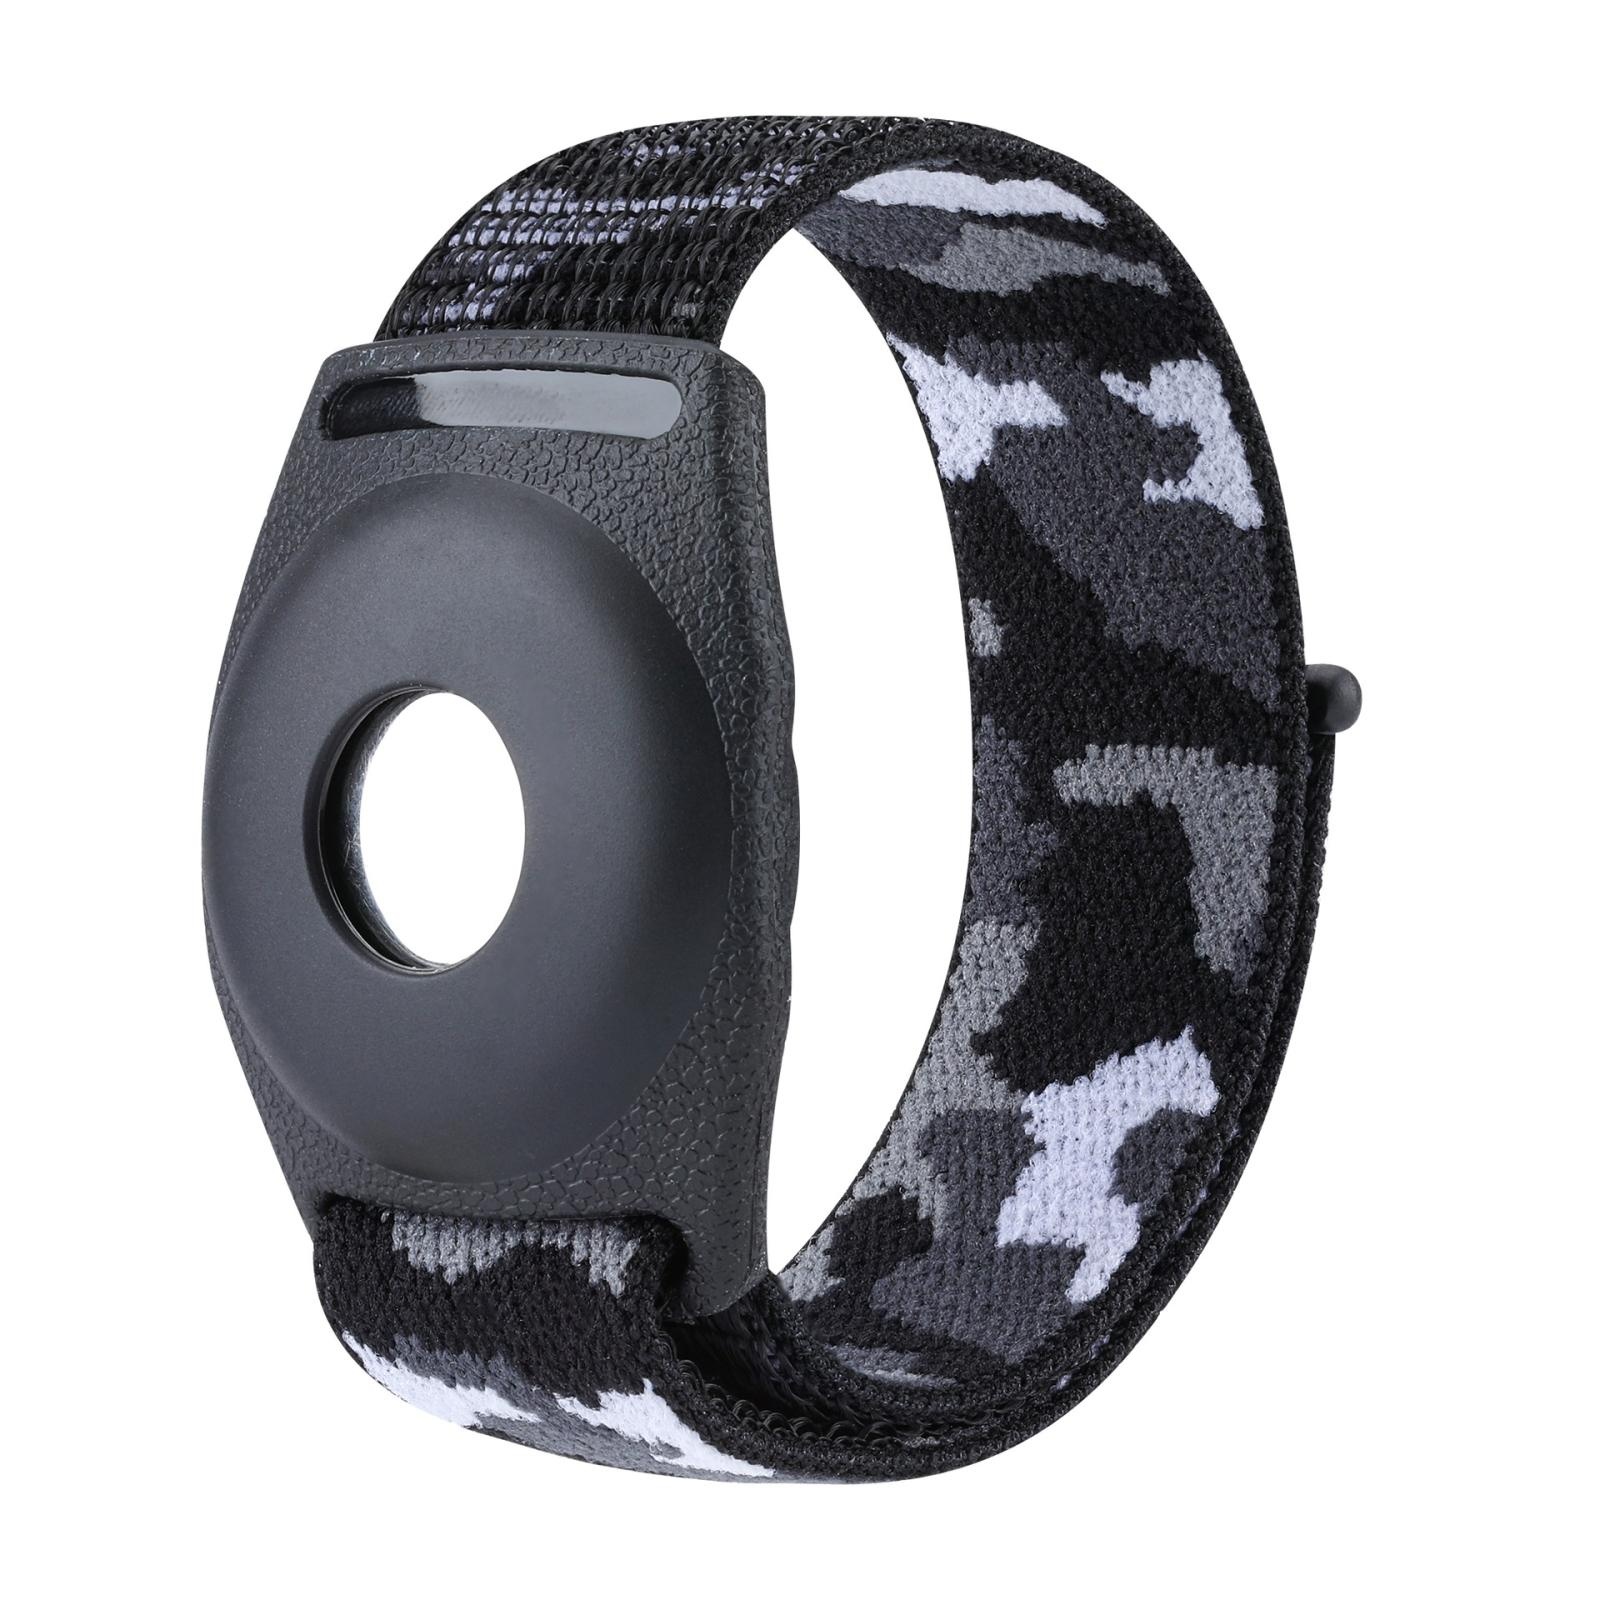
For AirTag Anti-Lost Device Case Locator Nylon Loop Watch Strap Wrist Strap, Size: 22cm Adult(Black Camouflage)
1. Durable nylon material, comfortable fabric touch, bright colors,hook and loop fastener back cover 2. The camouflage pattern is woven, not dyed 3. Applicable models: suitable for Airtag 4. Material: Nylon 5. Size: 170mm/220mm 6. Product weight: about 8g
Brand: SUNSKY
Category: Electronics > GPS Tracking Devices